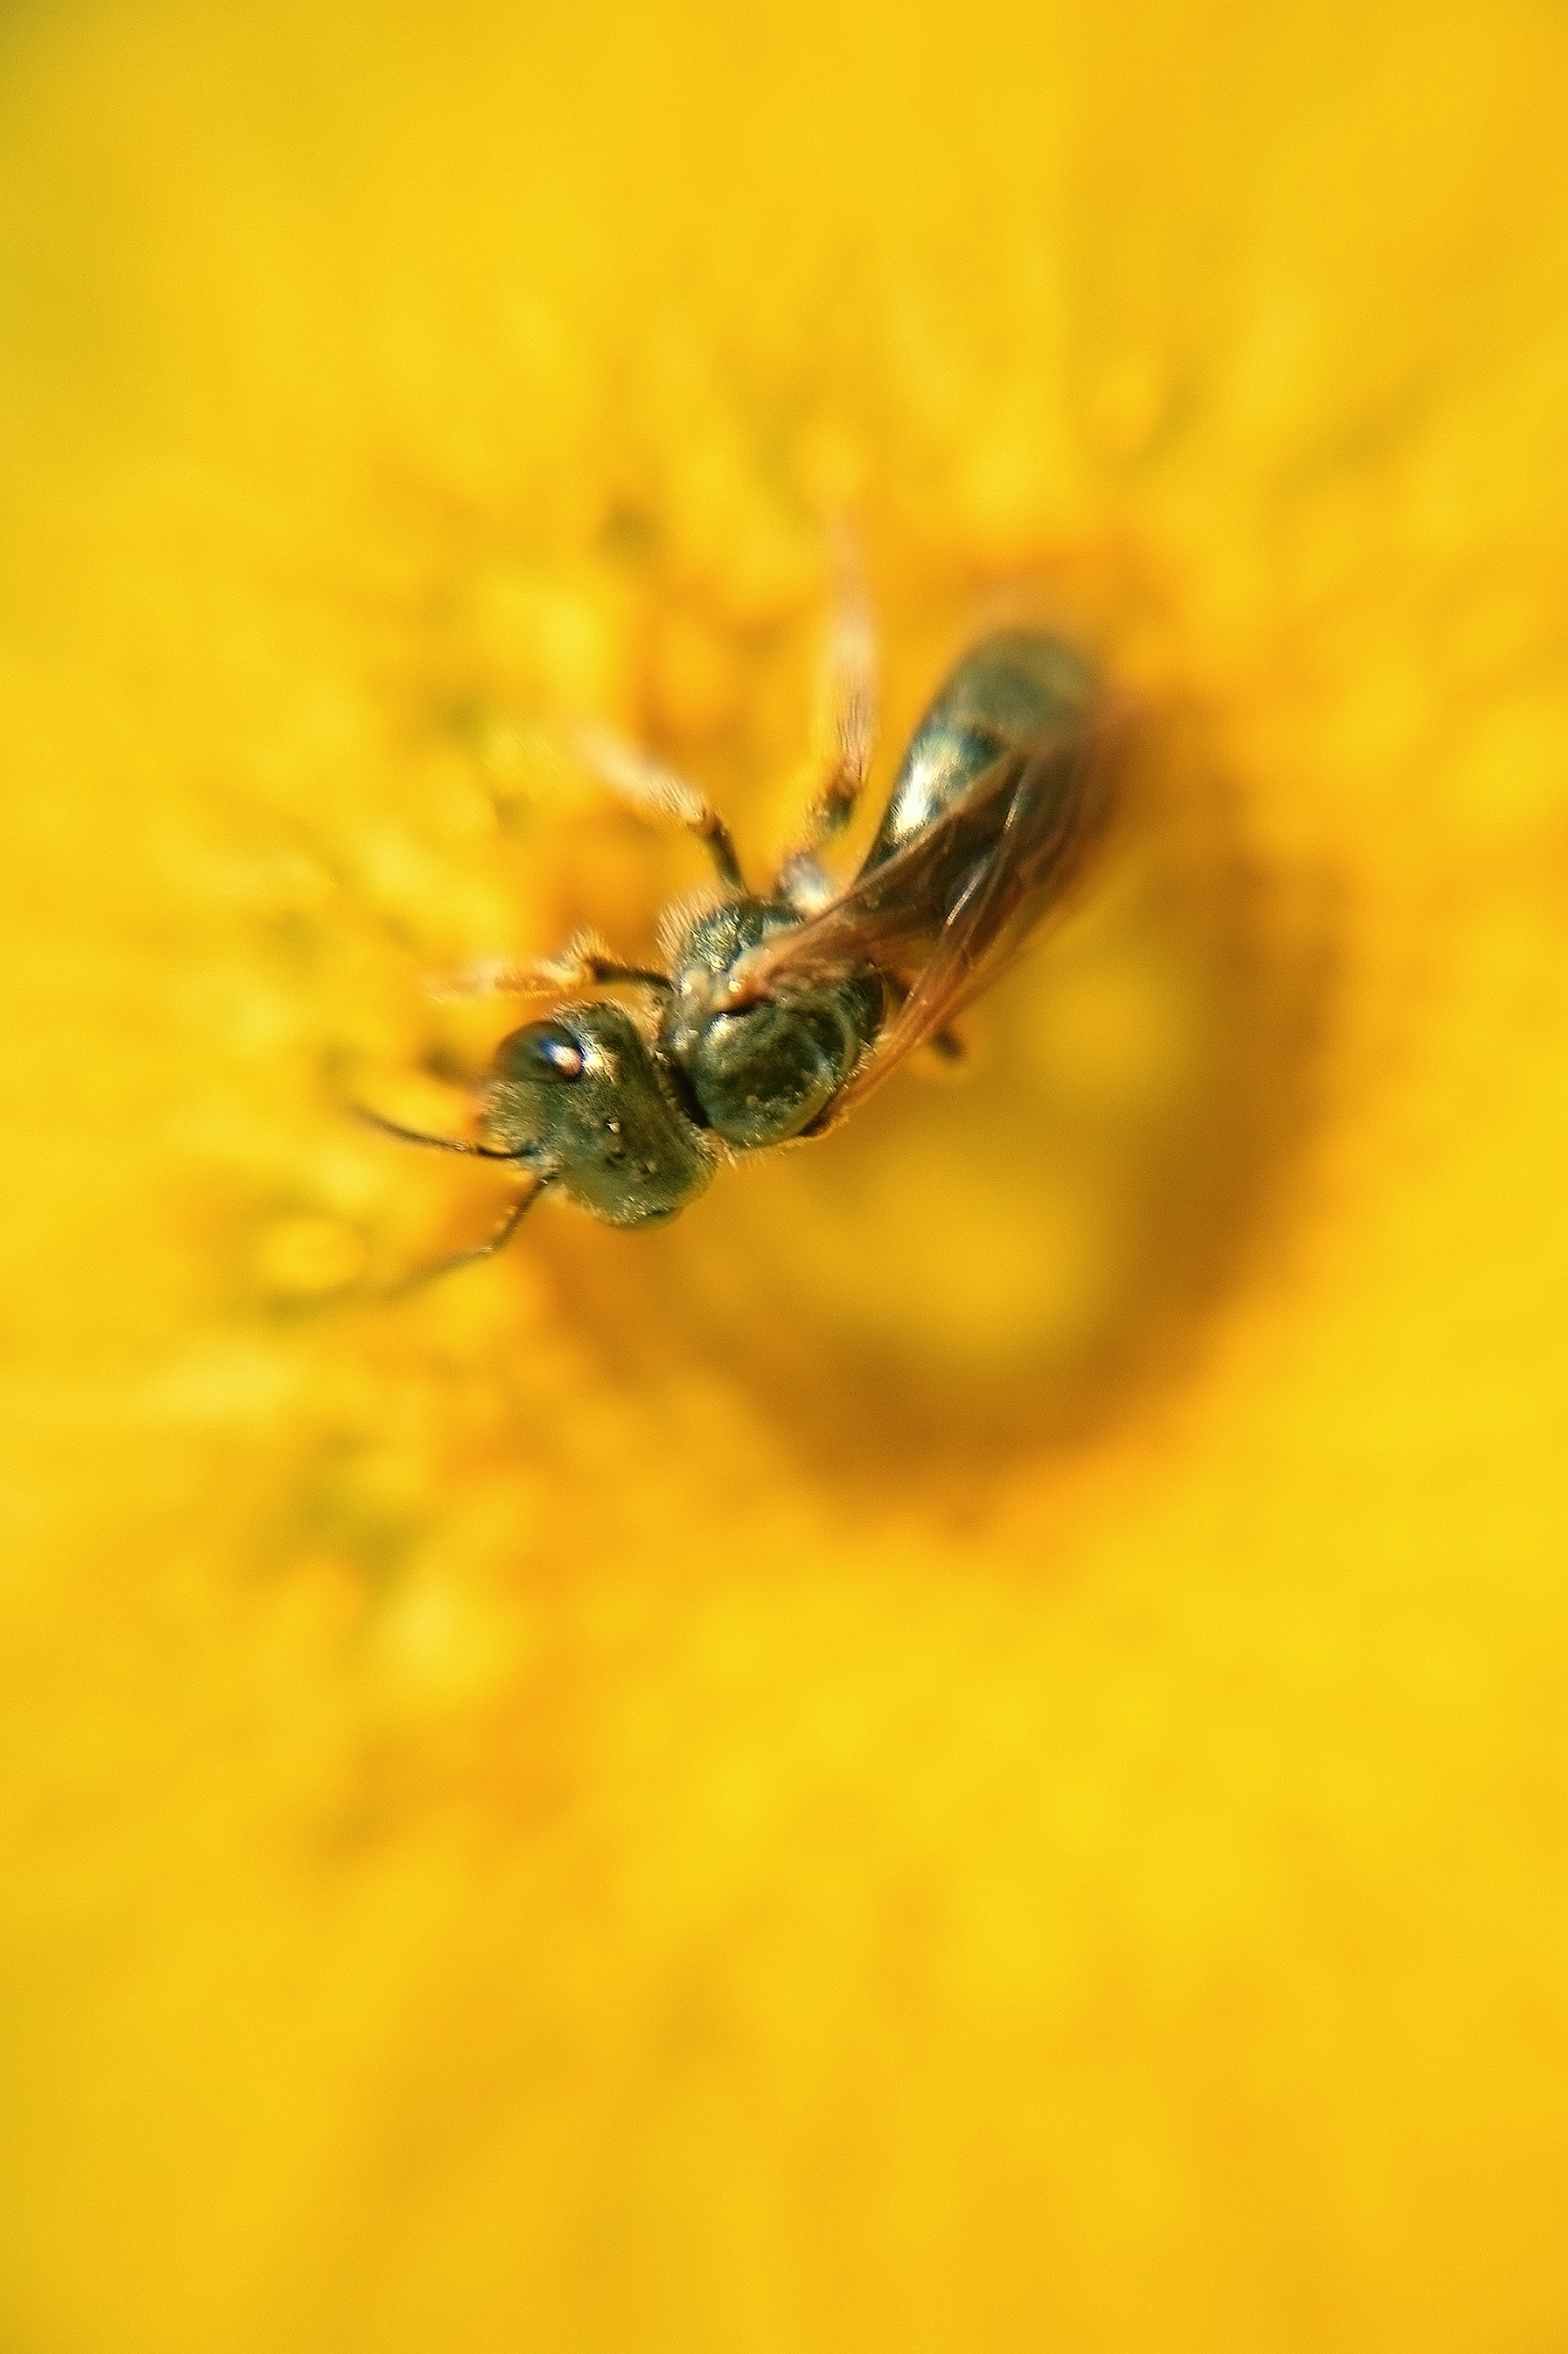
macro photography, yellow, insect, honeybee, close up, bee, pest, membrane winged insect, amber, fly, pollen, invertebrate, photography, plant, pollinator, flower, hoverfly, arthropod